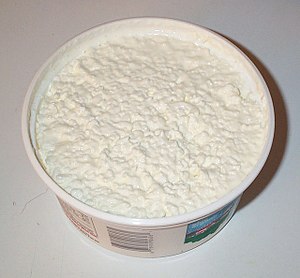
Hytteost
Hytteost i bæger.
"Hytteost er et surmælksprodukt. Grundlæggende fremstilles hytteost ved, at man opvarmer skummetmælk og en syre tilsættes. Derefter stivner det, og man skal tage ""massen"" op og opbevare den et tillukket sted. Bagefter tilsættes smagsstoffer, såsom salt og krydderier.